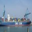
Label: ship